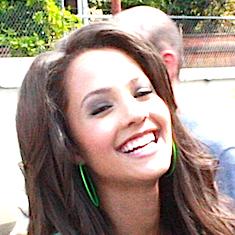
Age: 20